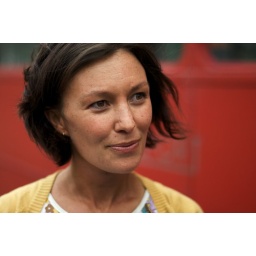
Another picture outside the double-decker bus in Wellington